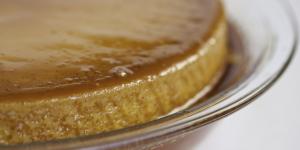
flan de calabaza al microondas